Roadway noise

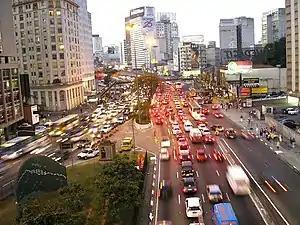
Roadway noise is the most prevalent form of environmental noise. Pictured: São Paulo, Brazil.

Roadway noise is the collective sound energy emanating from motor vehicles. It consists chiefly of road surface, tire, engine/transmission, aerodynamic, and braking elements. Noise of rolling tires driving on pavement is found to be the biggest contributor of highway noise and increases with higher vehicle speeds.